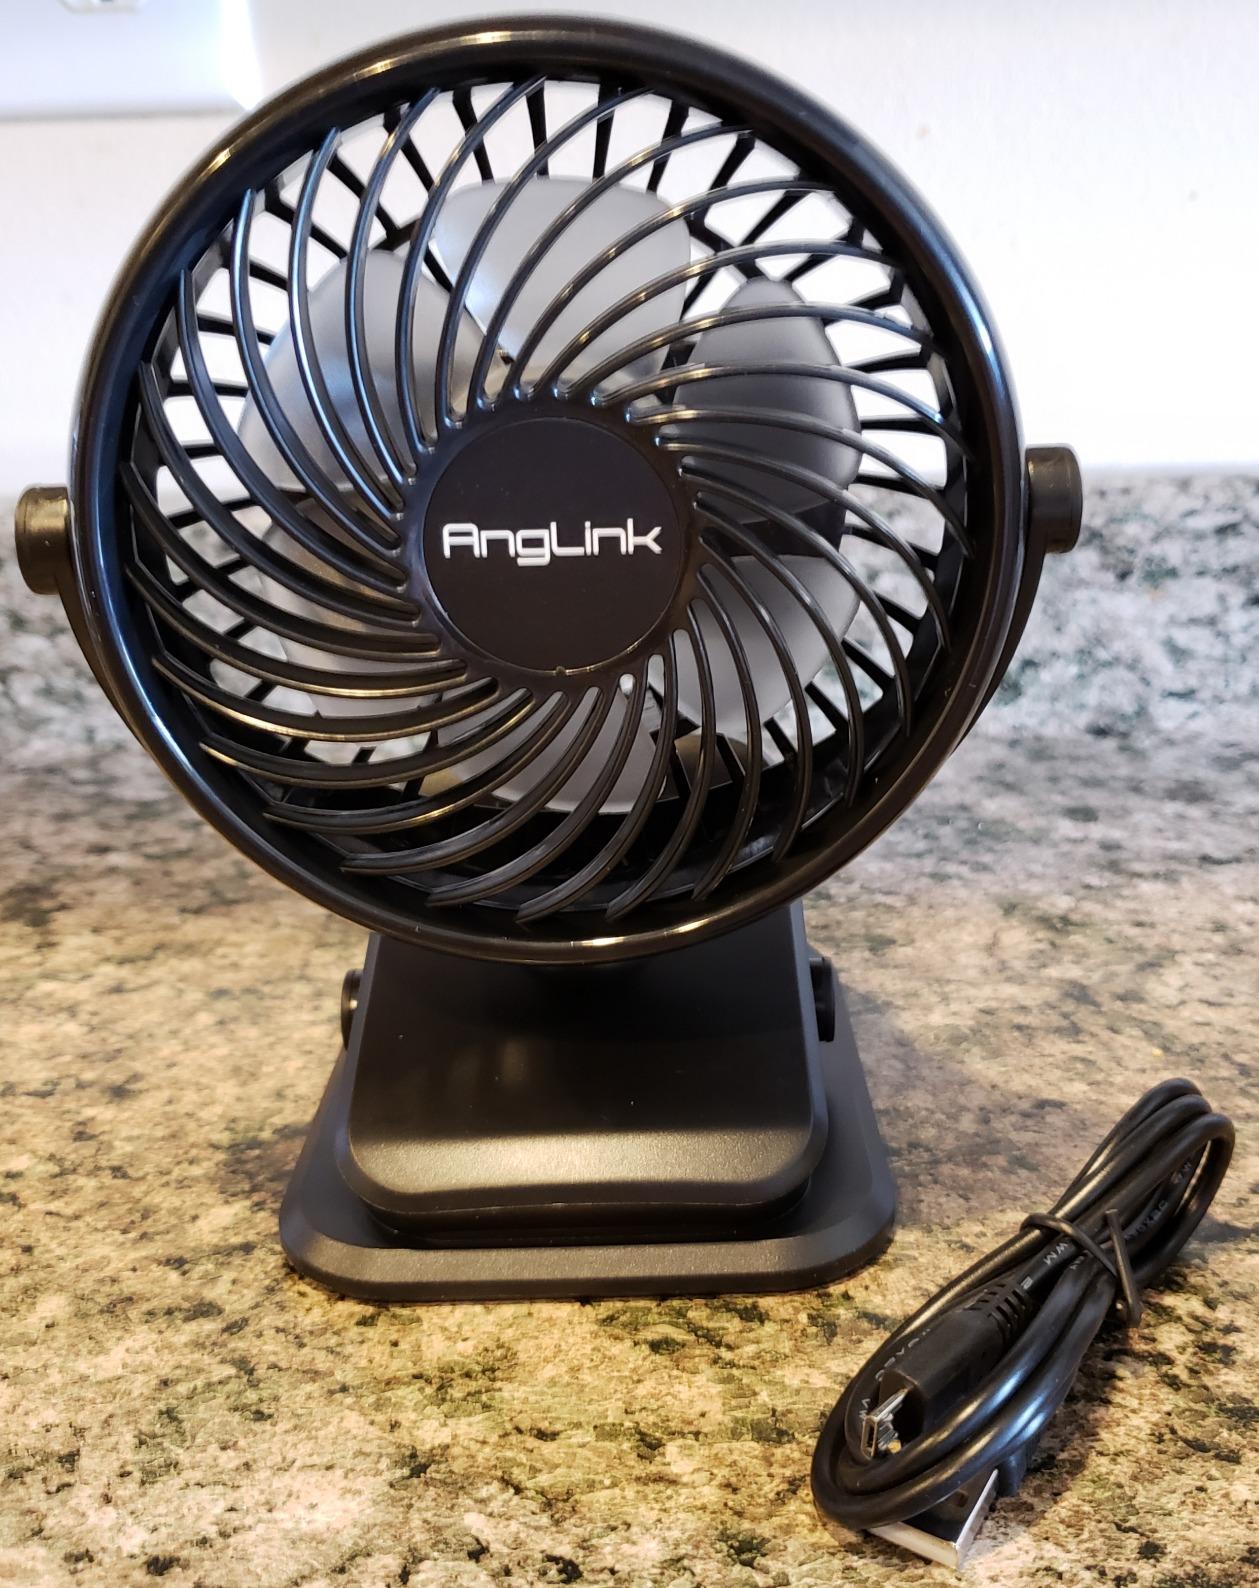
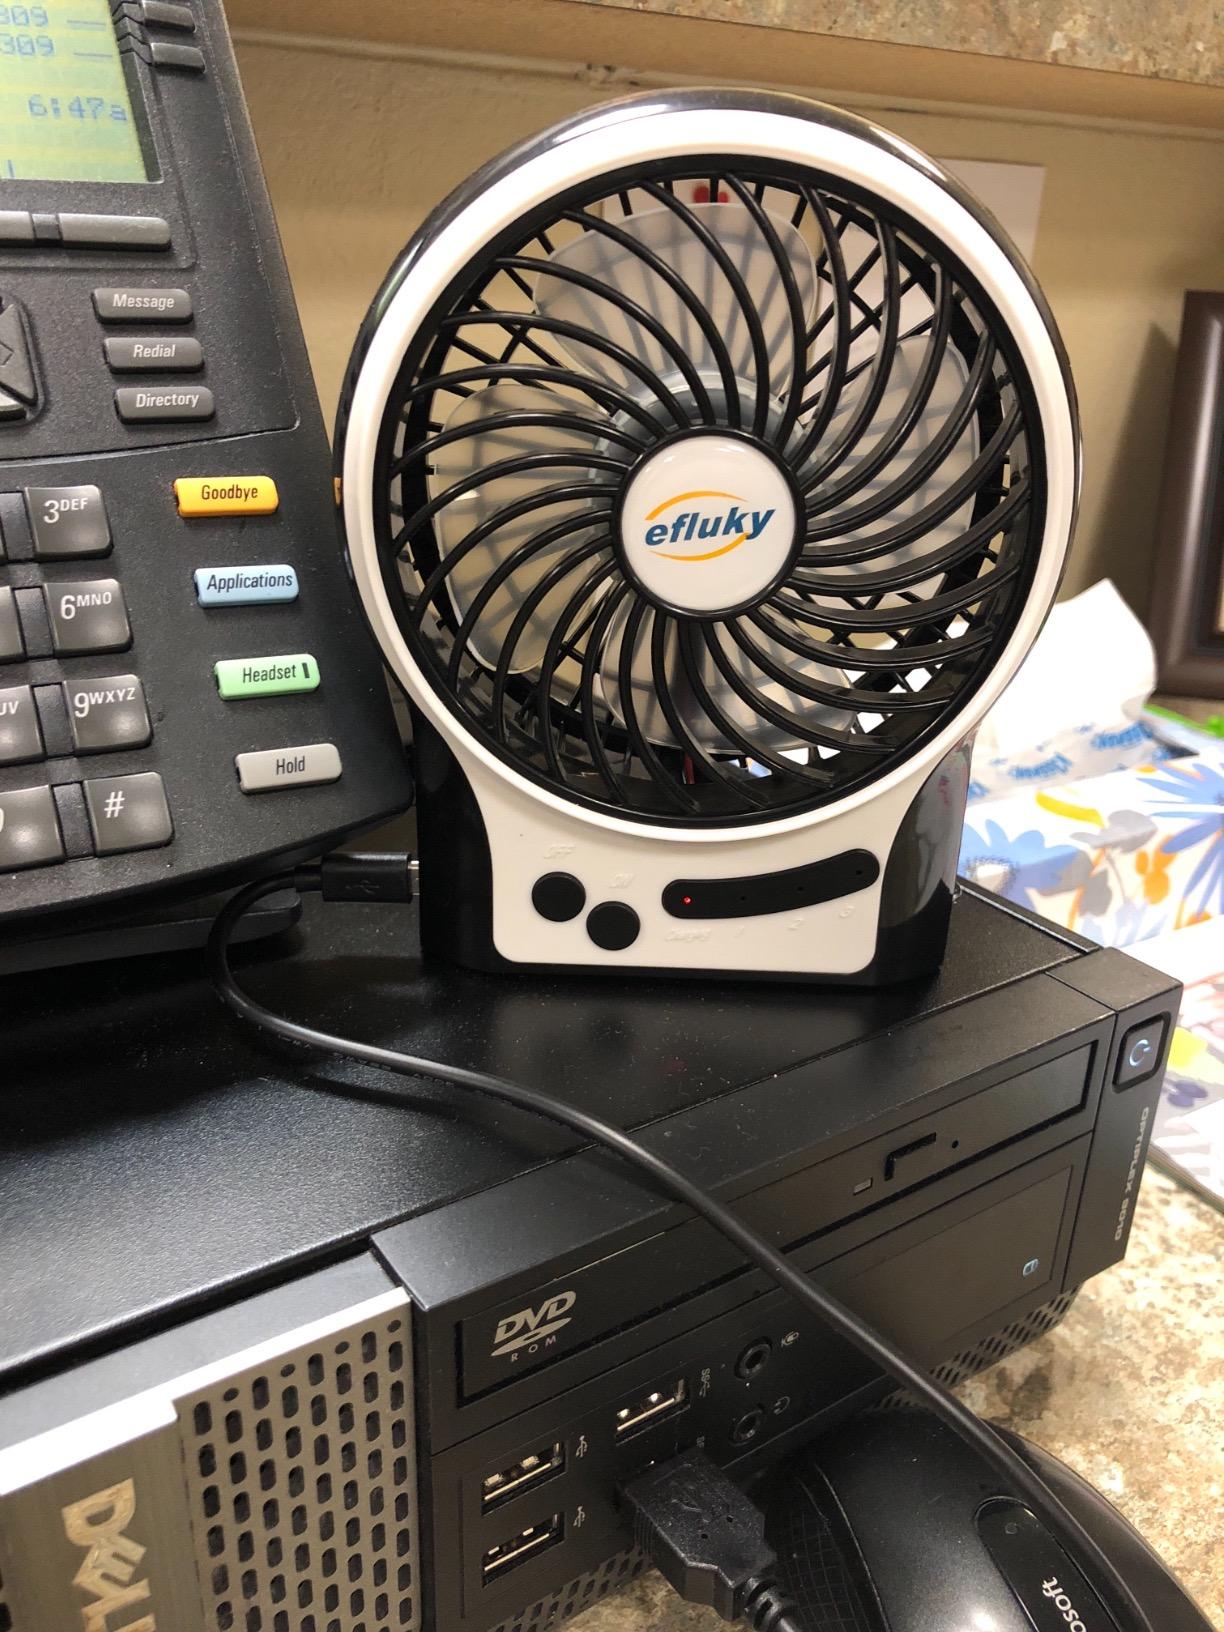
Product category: fan
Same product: no